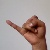
The image shows a hand gesture representing the letter 'J' in Indian Sign Language.